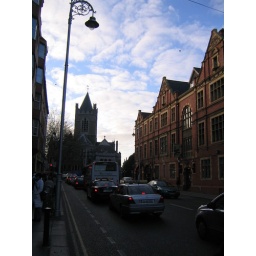
The red building on the right is the hostel I stayed in when I worked in Dublin for three months.